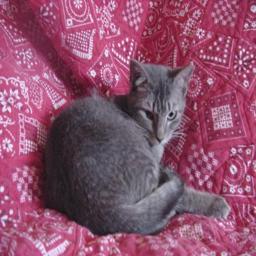
Animal: cats